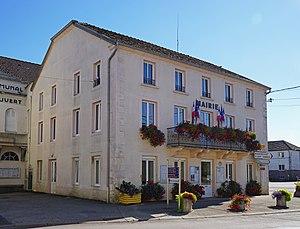
La mairie de Aillevillers-et-Lyaumont.
Aillevillers-et-Lyaumont est une commune française située dans le département de la Haute-Saône, en région Bourgogne-Franche-Comté.